Banks Violette

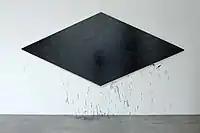
"For Steven Parrino / FTW (Dark Matter)", 2006, oil enamel on canvas, 59 x 134 inches (149.86 x 340.36 cm)

Violette's work has shown internationally at galleries and museums including the Whitney Museum of American Art in New York City, the Yerba Buena Center for the Arts in San Francisco, Schirn Kunsthalle Frankfurt, Museum Boijmans van Beuningeng in Rotterdam, the Migros Museum in Zurich. He participated in the "Greater New York" exhibition at PS1 Center for Contemporary Art in New York City and "USA Today" at the Royal Academy in London.